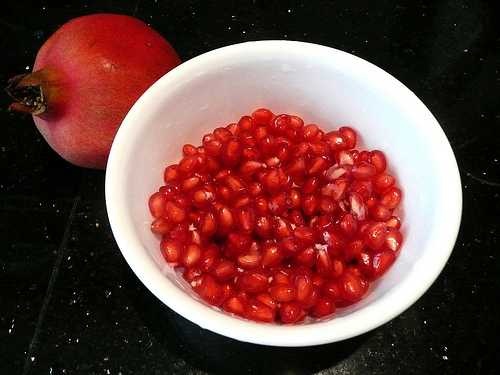
Label: Pomegranate